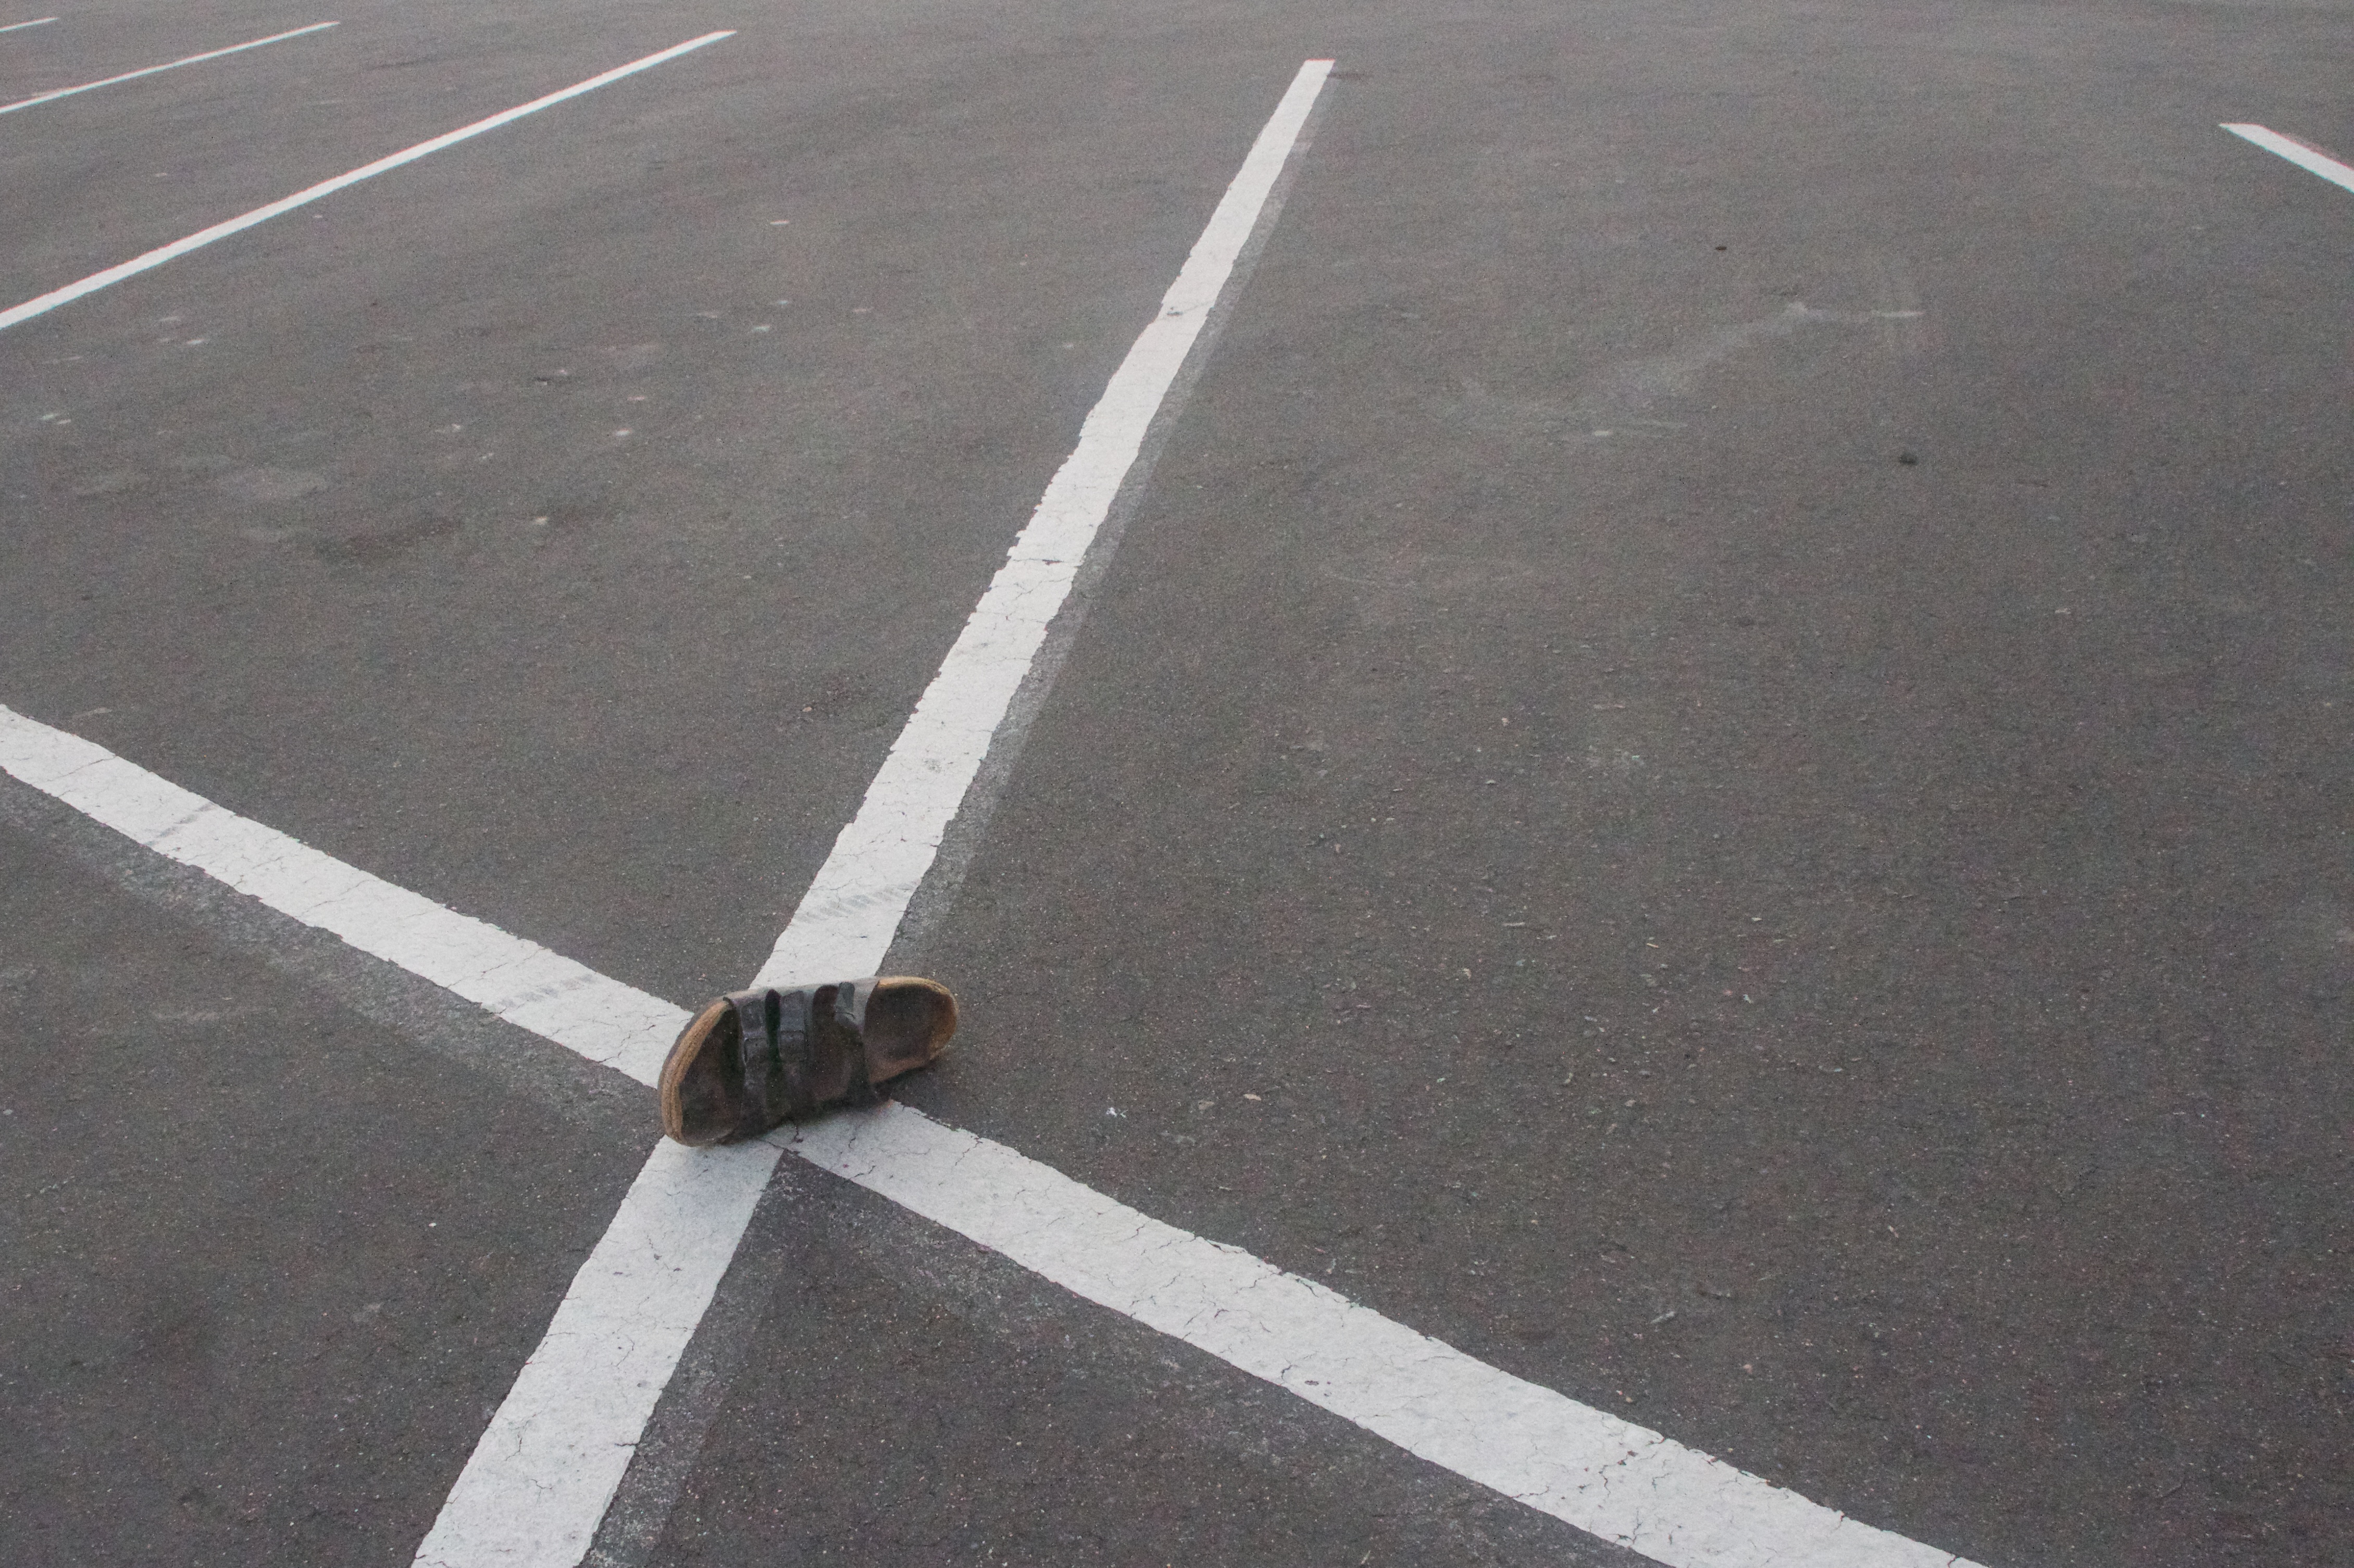
road, sidewalk, floor, highway, roof, asphalt, line, lane, parking lot, infrastructure, race track, zebra crossing, flooring, pedestrian crossing, road surface, nonbuilding structure, outdoor structure